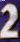
Number: 2